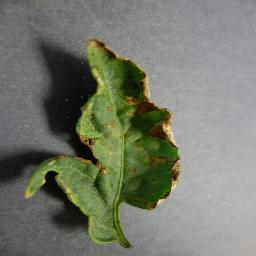
Label: Tomato___Bacterial_spot